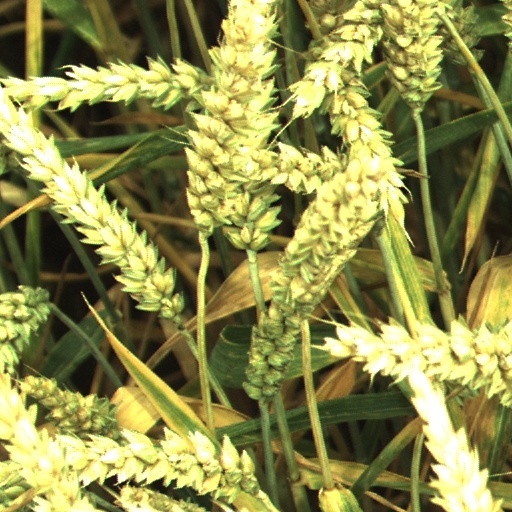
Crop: wheat